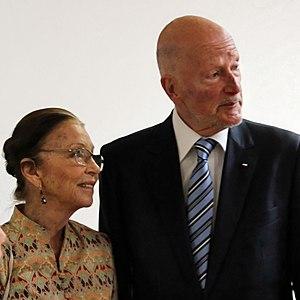
Margarita Gómez-Acebo, née le 6 janvier 1934 à Madrid, est l'épouse du roi déchu Siméon II de Bulgarie.